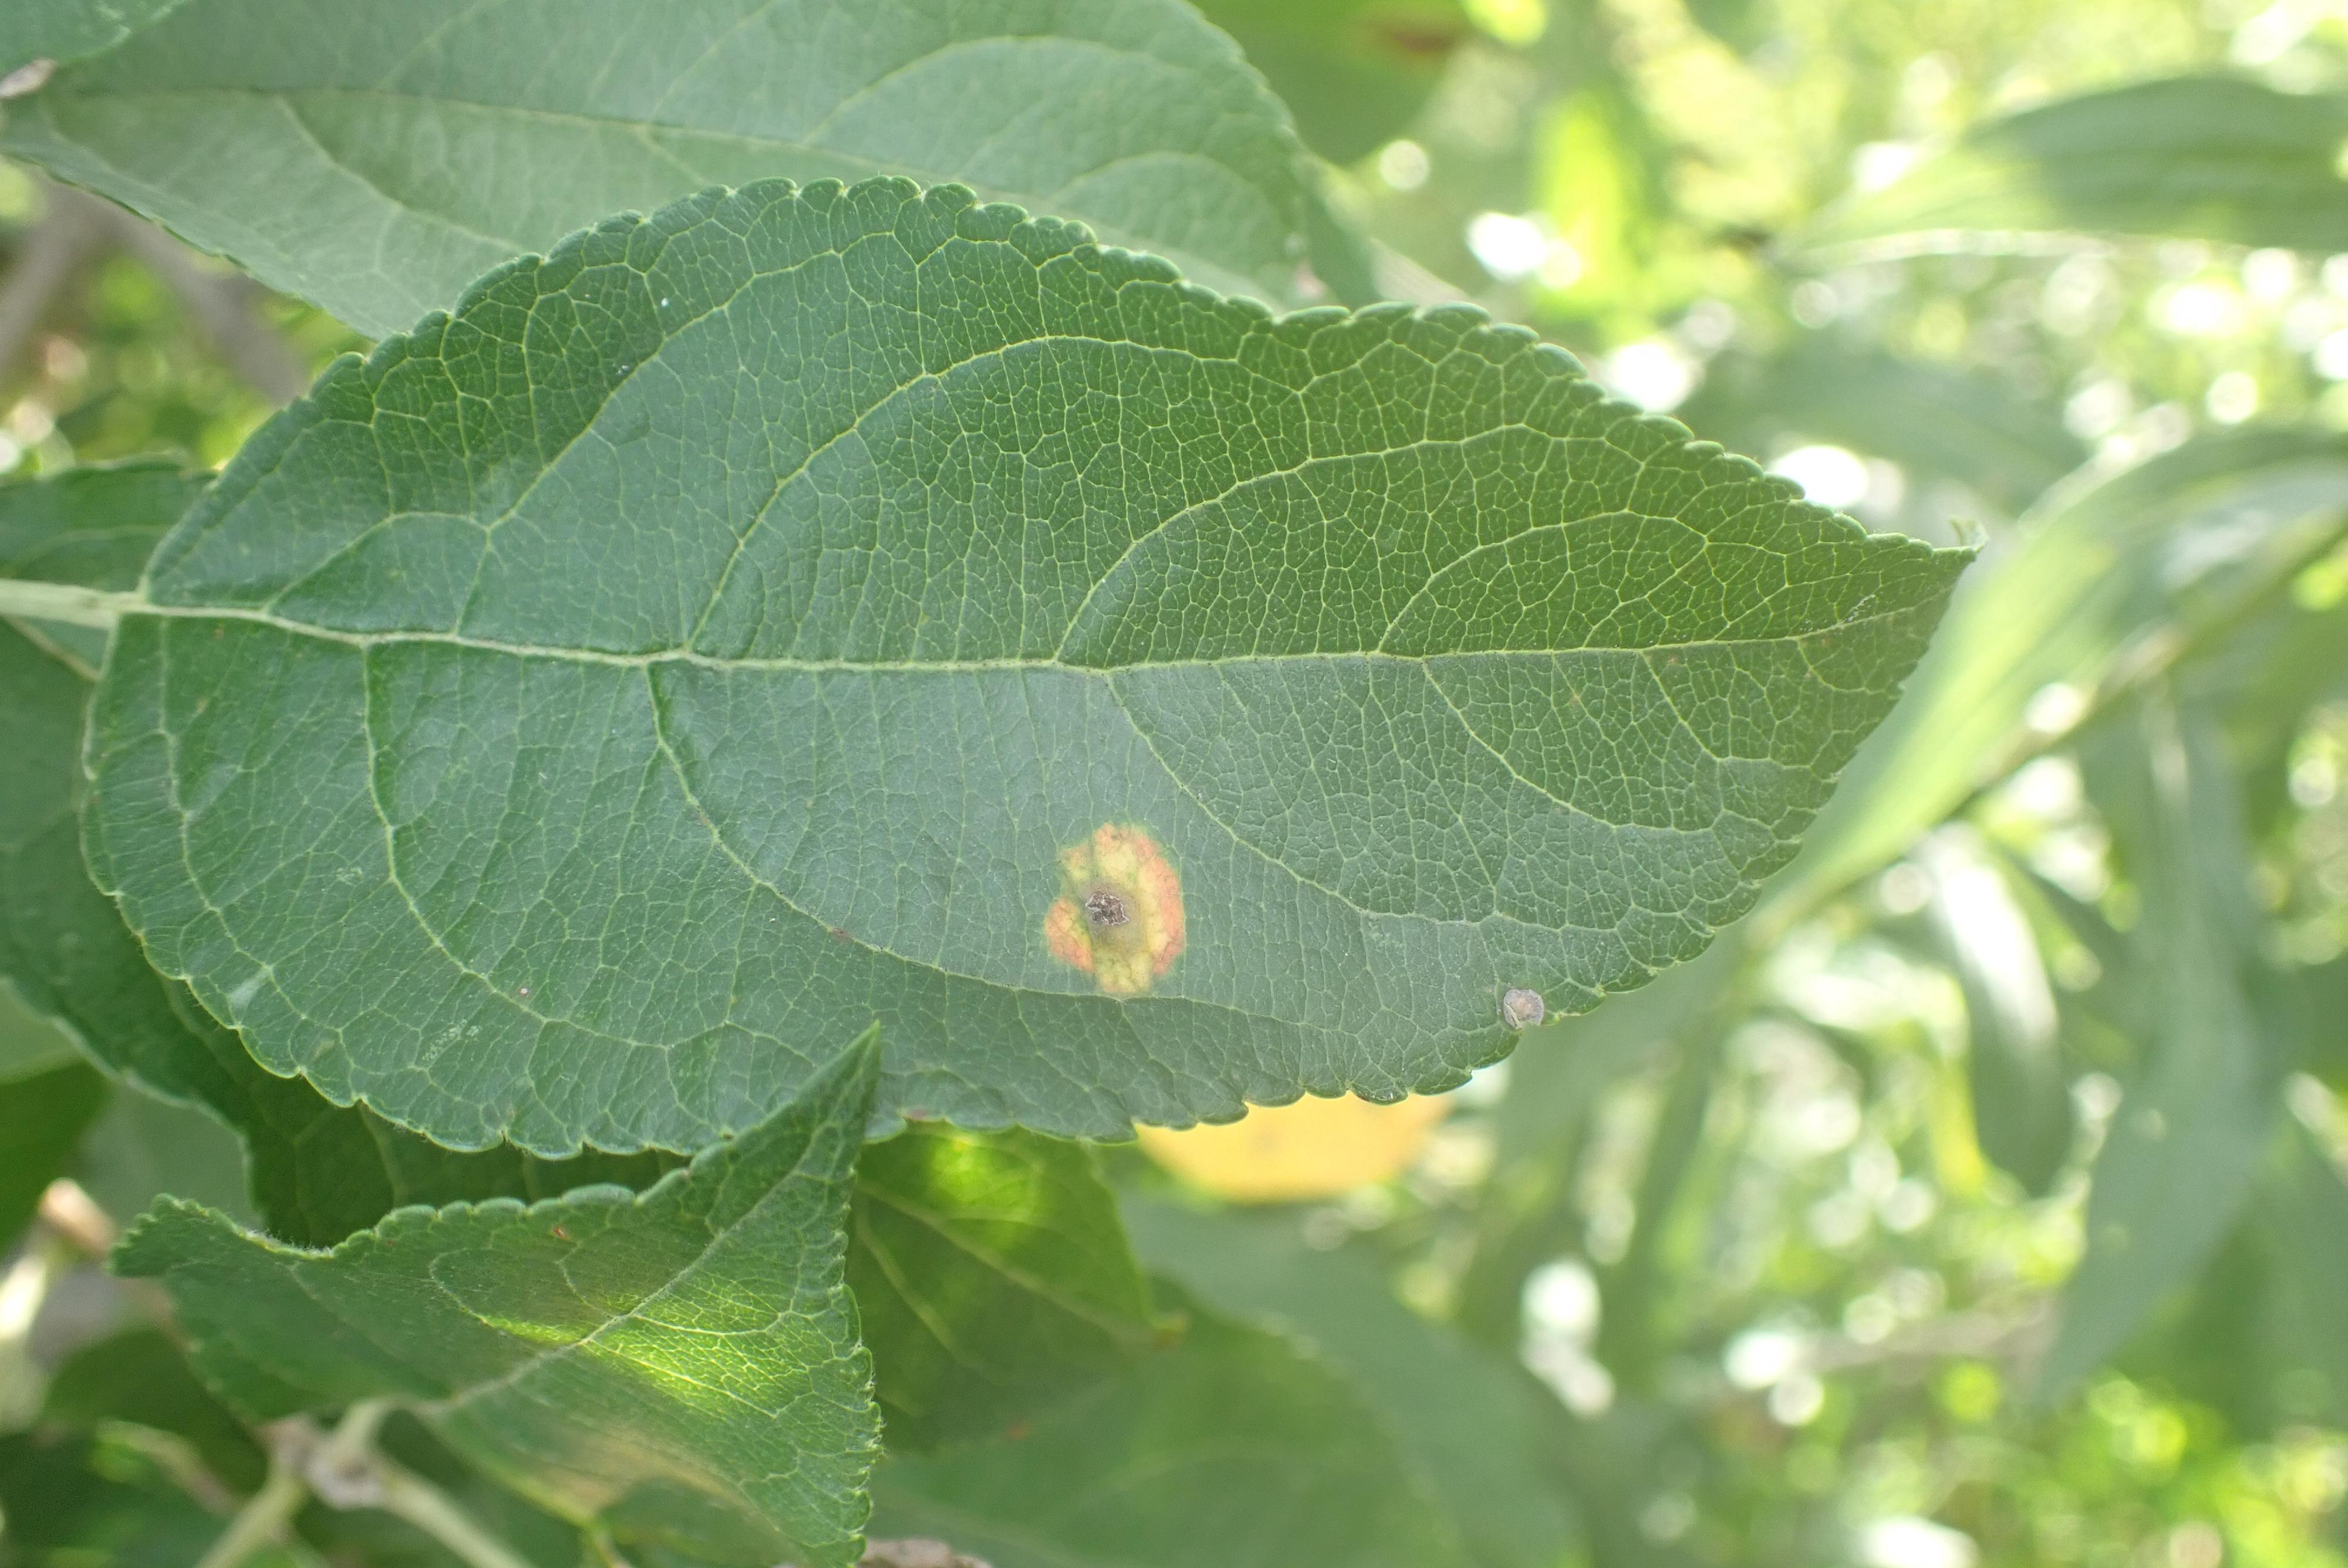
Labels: rust, frog_eye_leaf_spot